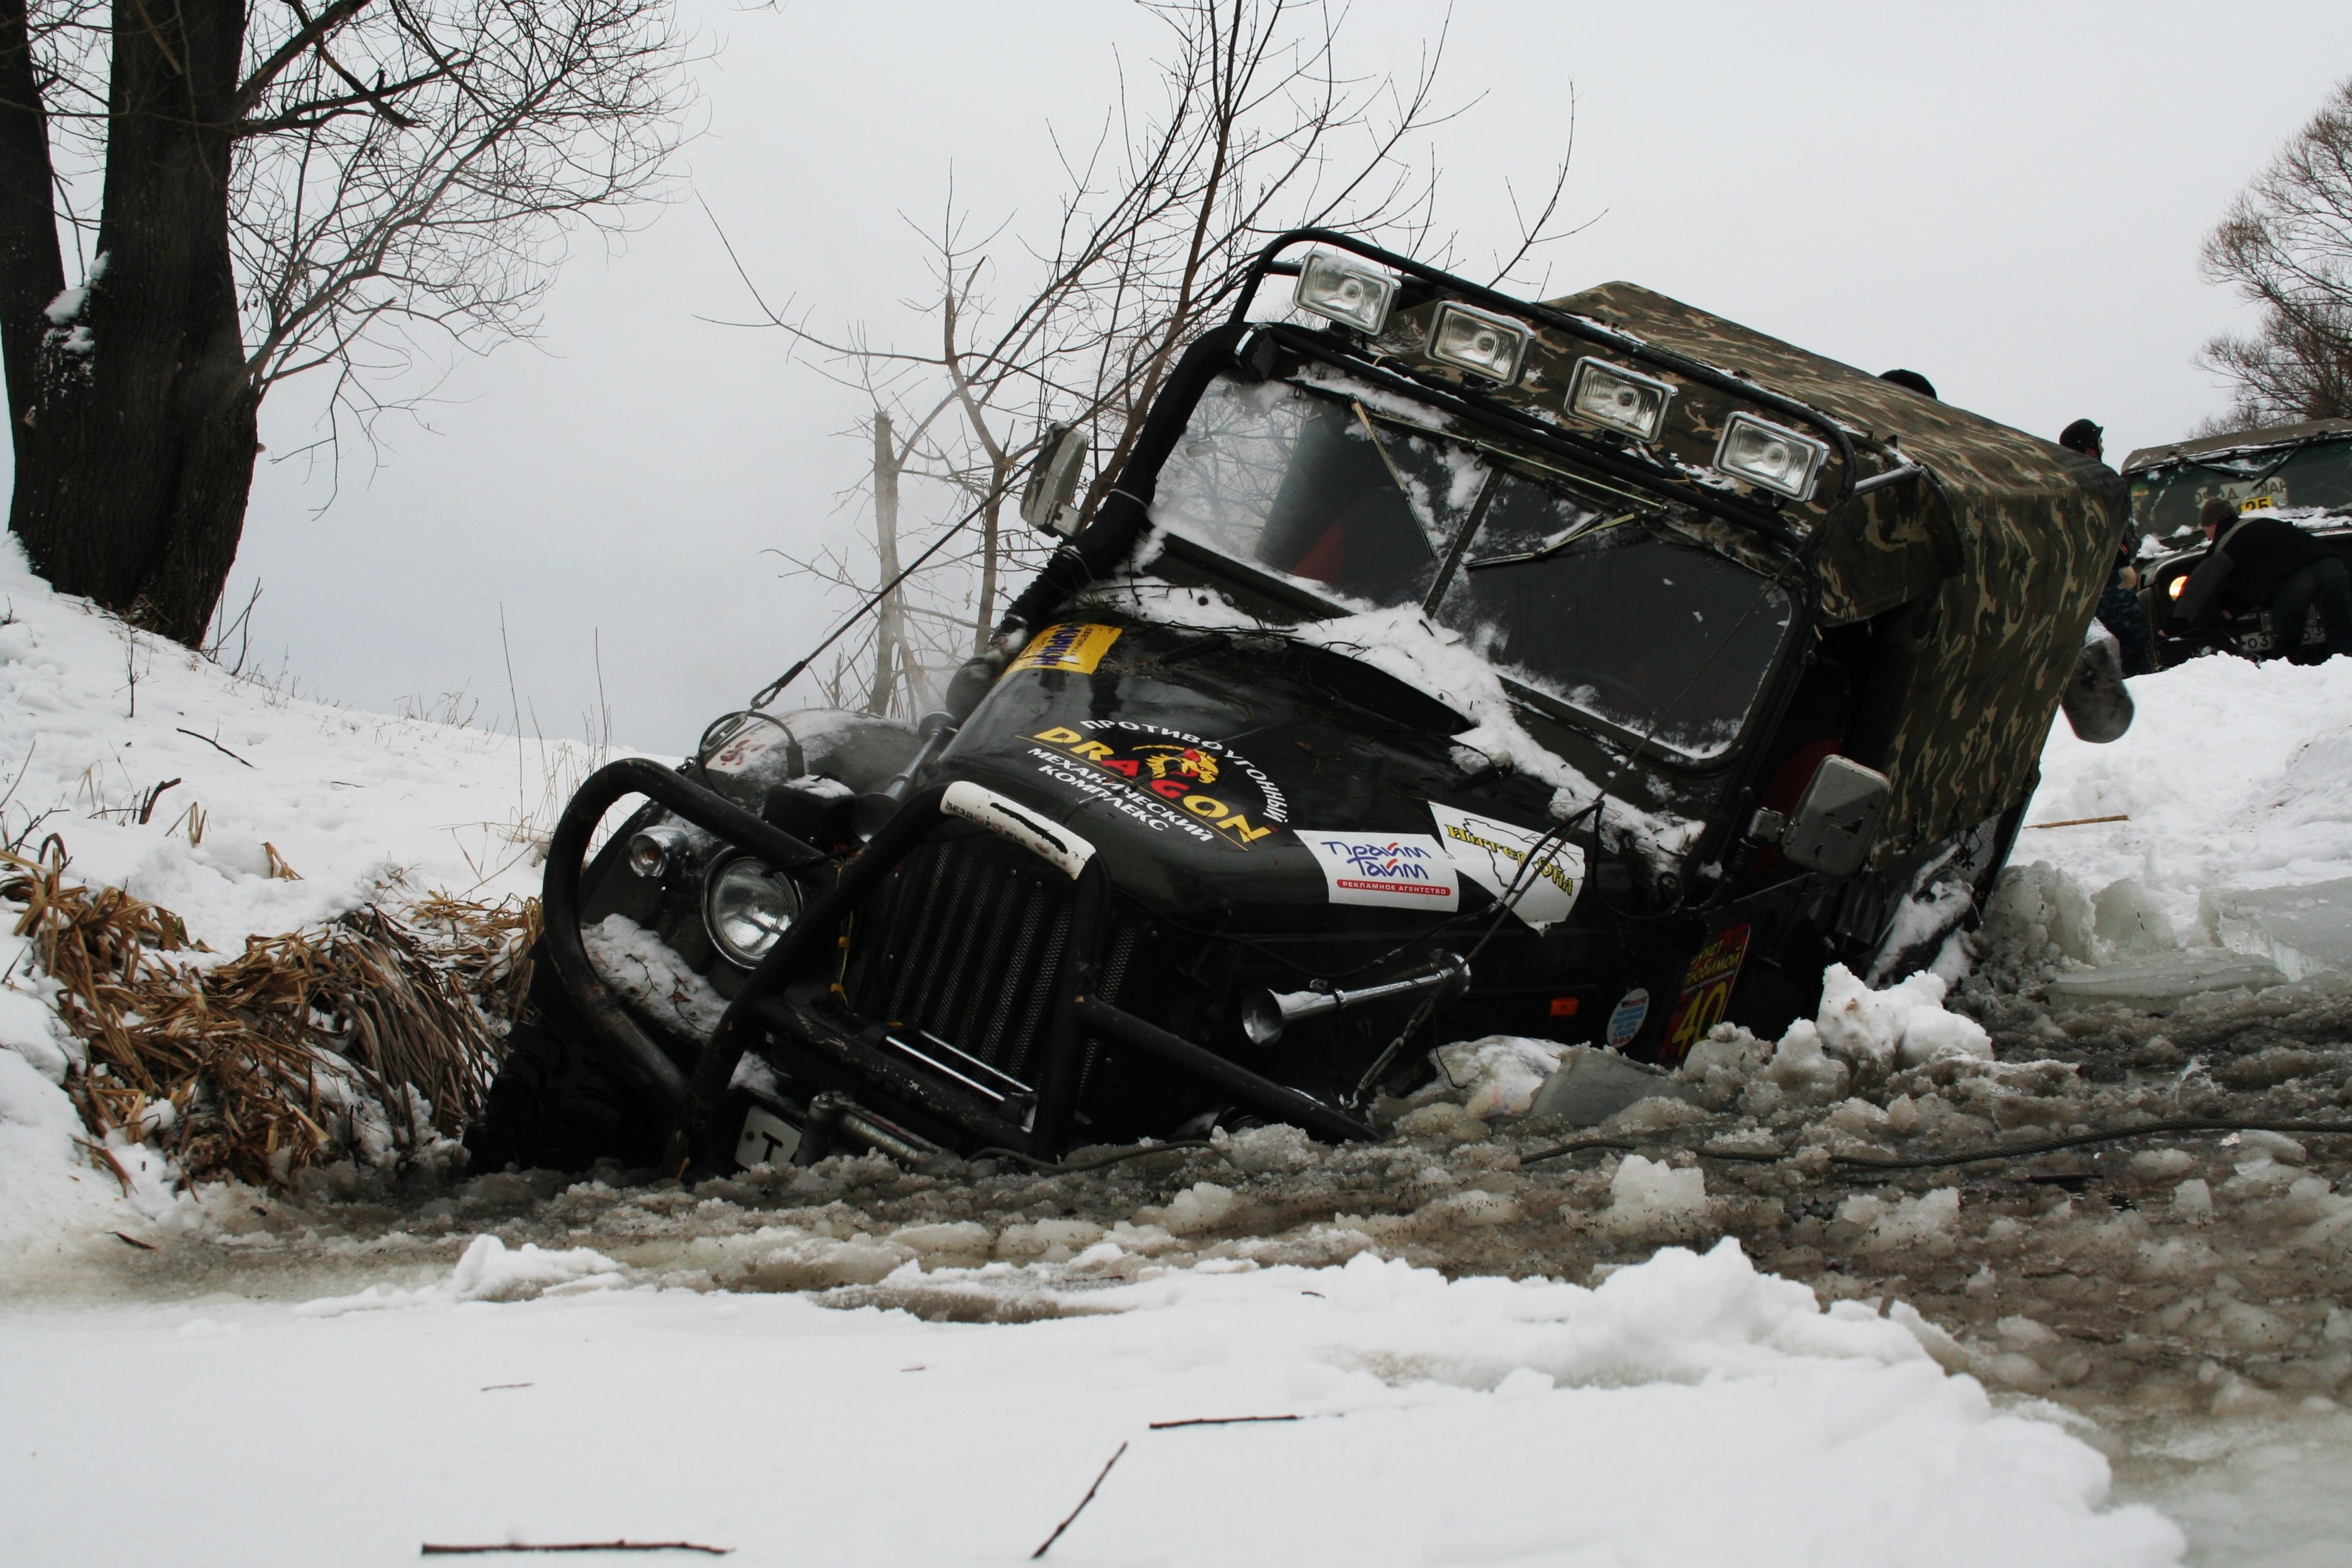
swamp, snow, winter, car, jeep, truck, vehicle, dirt, weather, racing, stick, 4x4, off road vehicle, auto racing, automobile make, geological phenomenon, off roading, snowmobile